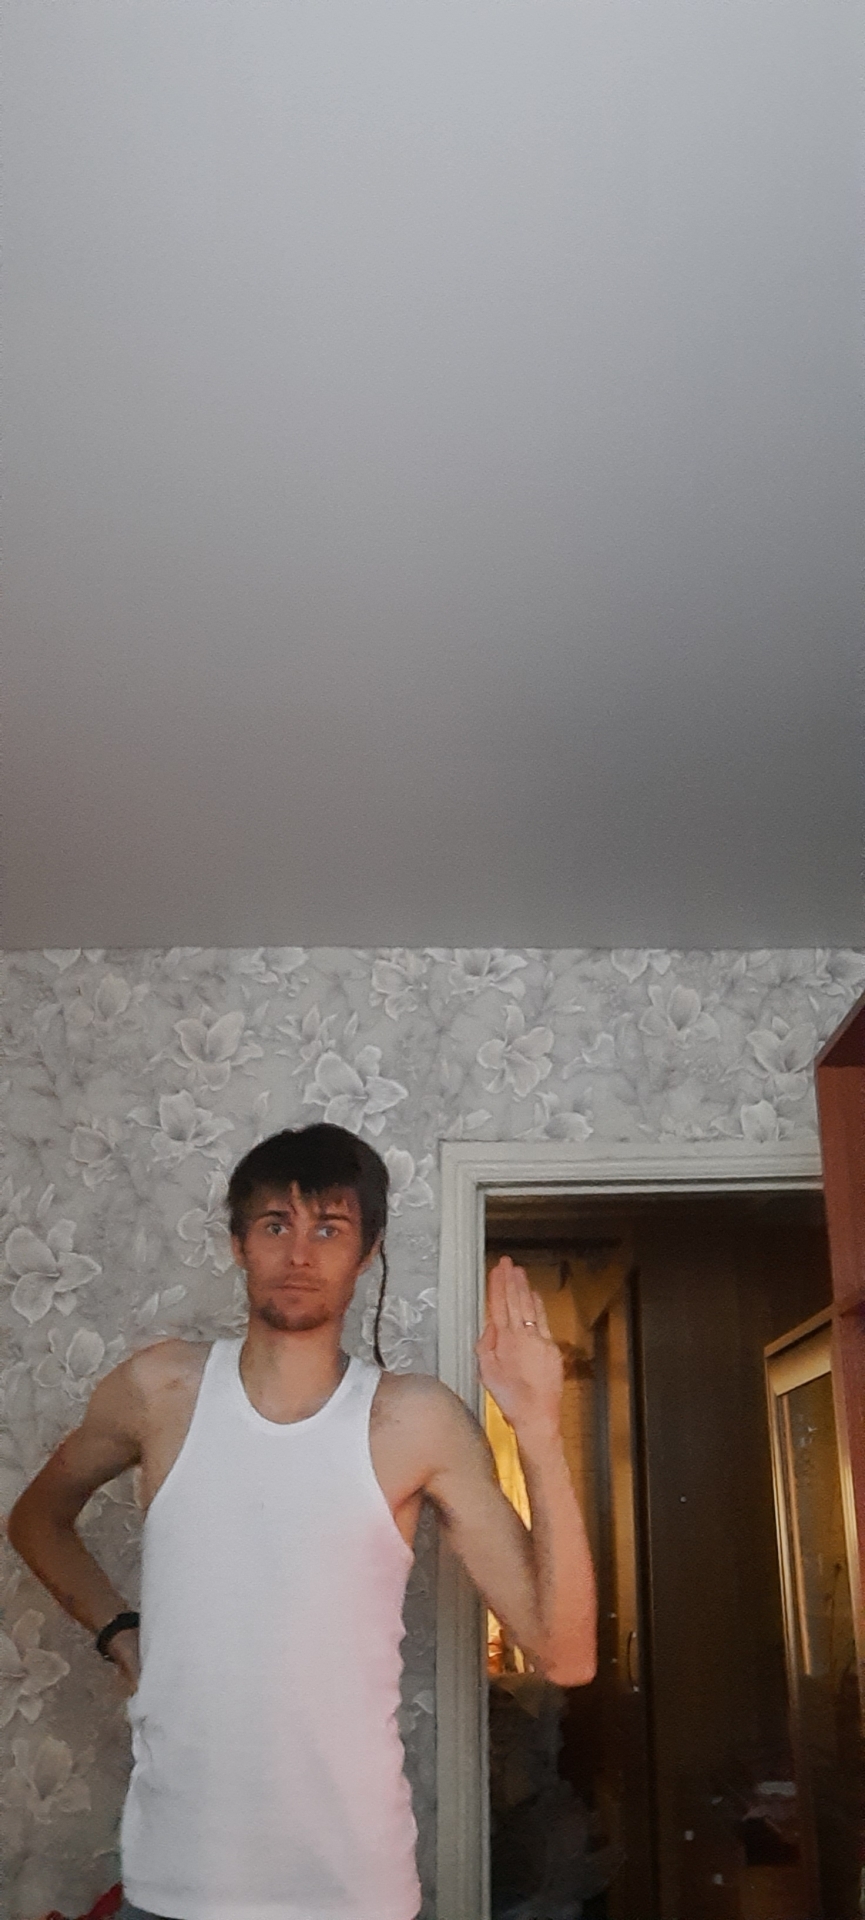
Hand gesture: stop